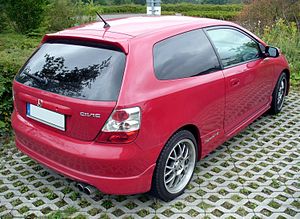
Honda Civic (7. generation) / Modeller og tekniske data / Tredørs
Honda Civic er en lille mellemklassebil fra den japanske bil- og motorcykelfabrikant Honda. Syvende generation, som omtales i denne artikel, blev bygget mellem februar 2001 og januar 2006. I starten af 2004 gennemgik modelserien et facelift.